Charles Willeford

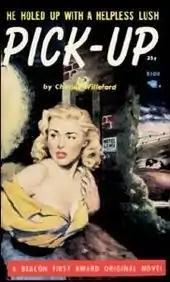
"Pick-Up" (1955), Willeford's second published novel and the first to appear without being packaged with another author's work

Woody Haut suggests that Willeford's second novel, "Pick-Up" (1955), "combines David Goodis's romanticism, Horace McCoy's portrayal of alienated outcasts and Charles Jackson's depiction of life as a 'lost weekend.'" "The Woman Chaser" (1960), he writes, features a "structural self-consciousness [that] prefigures subsequent post-modernist texts." Lee Horsley describes how Willeford—along with his contemporaries Jim Thompson and Charles Williams—"structured entire narratives around the satiric presentation of the male point of view...subverting male stereotypes and creating a space within which the strong, independent woman could get and even sometimes keep the upper hand." David Cochran suggests that while his protagonists are not quite as psychotic as Thompson's, "they are in some ways even more disturbing because of their appearance of normality." Most, he points out, "have adjusted successfully to postwar American society, which given the[ir] psychotic nature...serves as a damning indictment of the dominant culture."